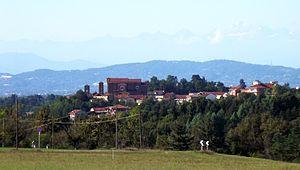
Pralormo est une commune italienne de la ville métropolitaine de Turin dans la région Piémont en Italie.